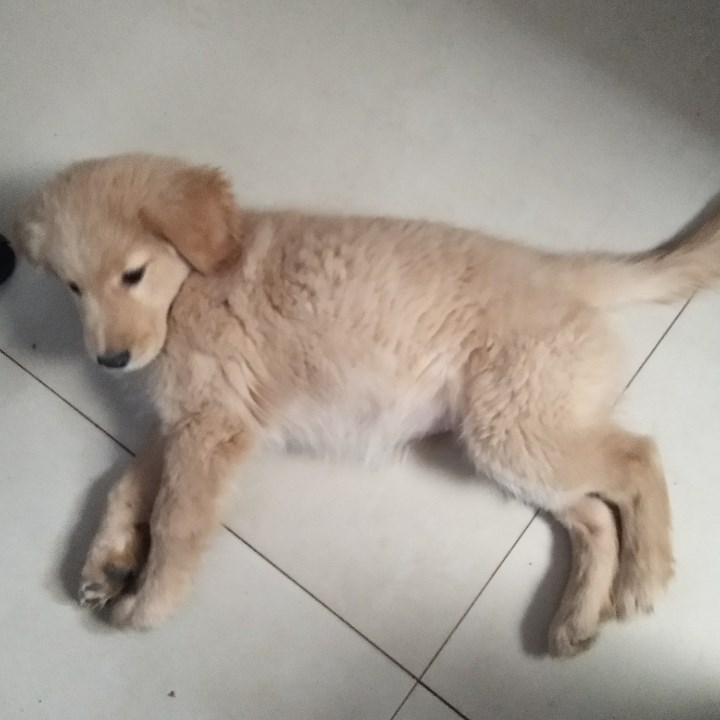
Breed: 5355-n000126-golden_retriever